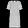
Label: Dress